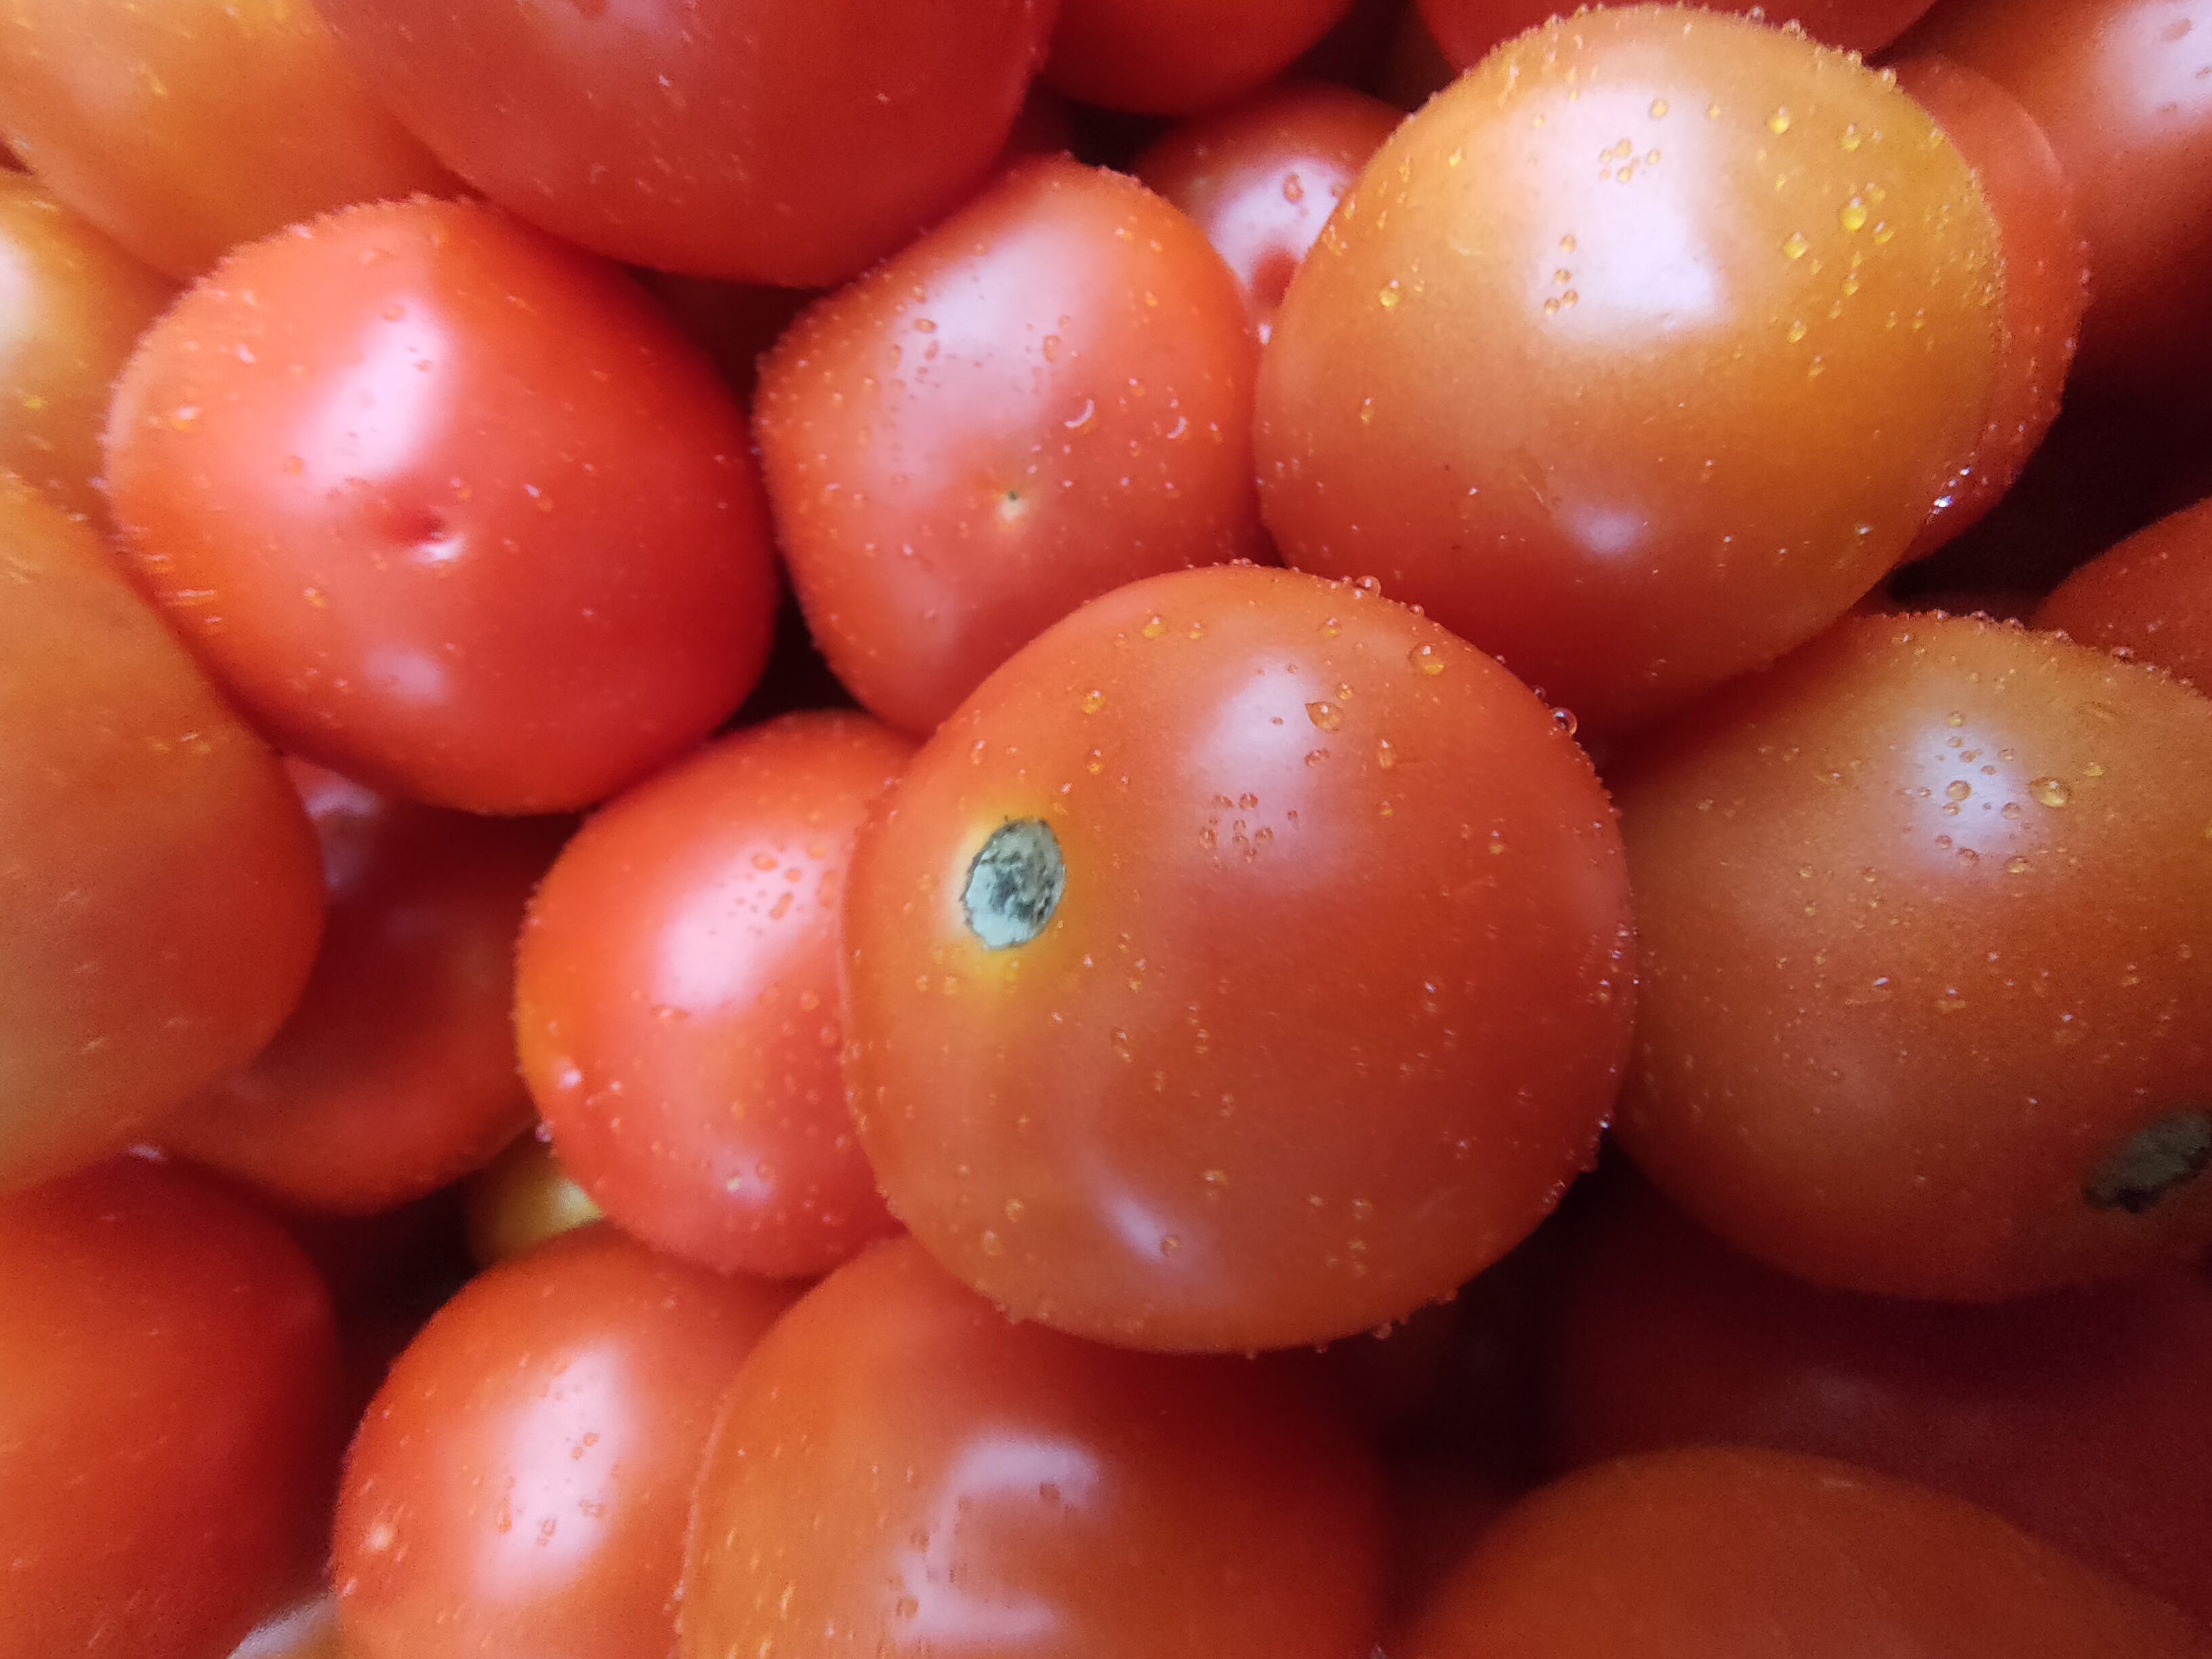
Label: Solanum Iycopersicum